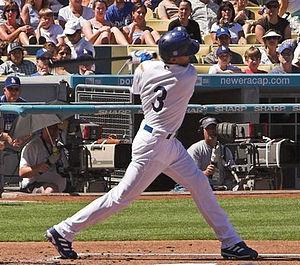
Julio Cesar Lugo, né le 16 novembre 1975 à Santa Cruz de Barahona, République dominicaine, est un joueur dominicain de baseball évoluant en Ligue majeure de baseball depuis 2000. Ce joueur d'arrêt-court est présentement agent libre.